LGBTQ culture in Argentina

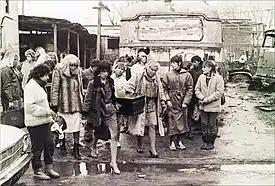
A group of travestis carrying the coffin of one of their murdered friends in the Buenos Aires Metropolitan Area, August 1987.

According to the FALGBT and the Buenos Aires ombudsman "Defensoría del Pueblo", 152 hate crimes against LGBT people occurred in Argentina in 2020, with 84% of the cases corresponding to travestis and trans women, followed by cisgender gay men with 12%, lesbians with 4% and trans men with 2%. Of all the hate crimes registered, 57% of the cases (86) were injuries to the right to life, while the remaining 43% of the cases (66) were injuries to the right to physical integrity, that is, physical violence that did not result in death. Regarding the geographical distribution of these hate crimes, the highest percentage occurred in the Buenos Aires Province with 34.21%; followed by the Autonomous City of Buenos Aires with 14.47%; then Córdoba Province with 8.55%; and later Santa Fe Province with 6.58%. In fifth place, 5.92% of the total cases took place in Salta Province; followed by the provinces of Catamarca, Jujuy, Tucumán and Santiago del Estero with 3.95% each; then with 1.97% each, the provinces of Misiones and Mendoza. They are followed by the provinces of Chaco, La Rioja, Entre Ríos, San Juan and Santa Cruz with 1.32%. Finally, with 0.66% representing one case per province: San Luis, Corrientes, Neuquén and Chubut. In 1.32% of the cases, there is no record of the geographic location where the events occurred.